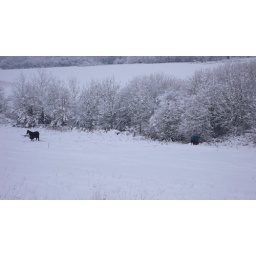
After the snow fall. Two horses in the field near Warren Farm. Culham, Oxfordshire.